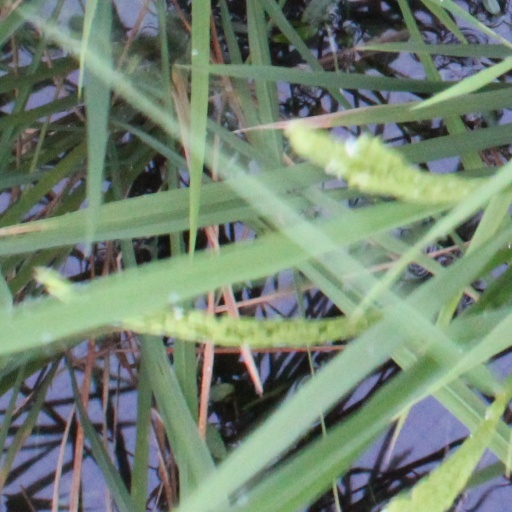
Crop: rice